Carl Bezold

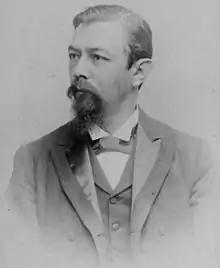

Carl Bezold (18 May 1859 – 21 November 1922) was a German orientalist. Known primarily for his research in Akkadian (Babylonian-Assyrian), he also researched other Semitic languages: Syriac, Ge'ez (Ethiopic) and Arabic.